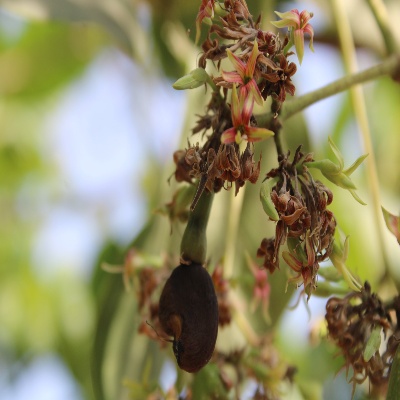
Crop: Cashew
Condition: healthy